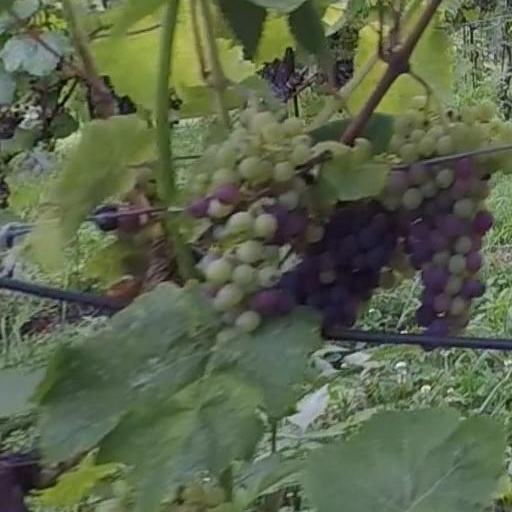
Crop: grape